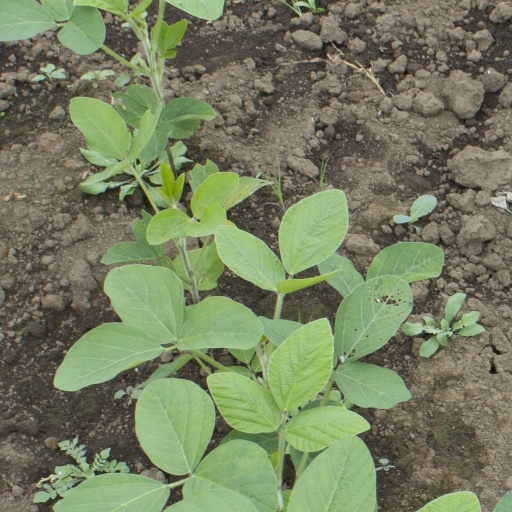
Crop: soybean